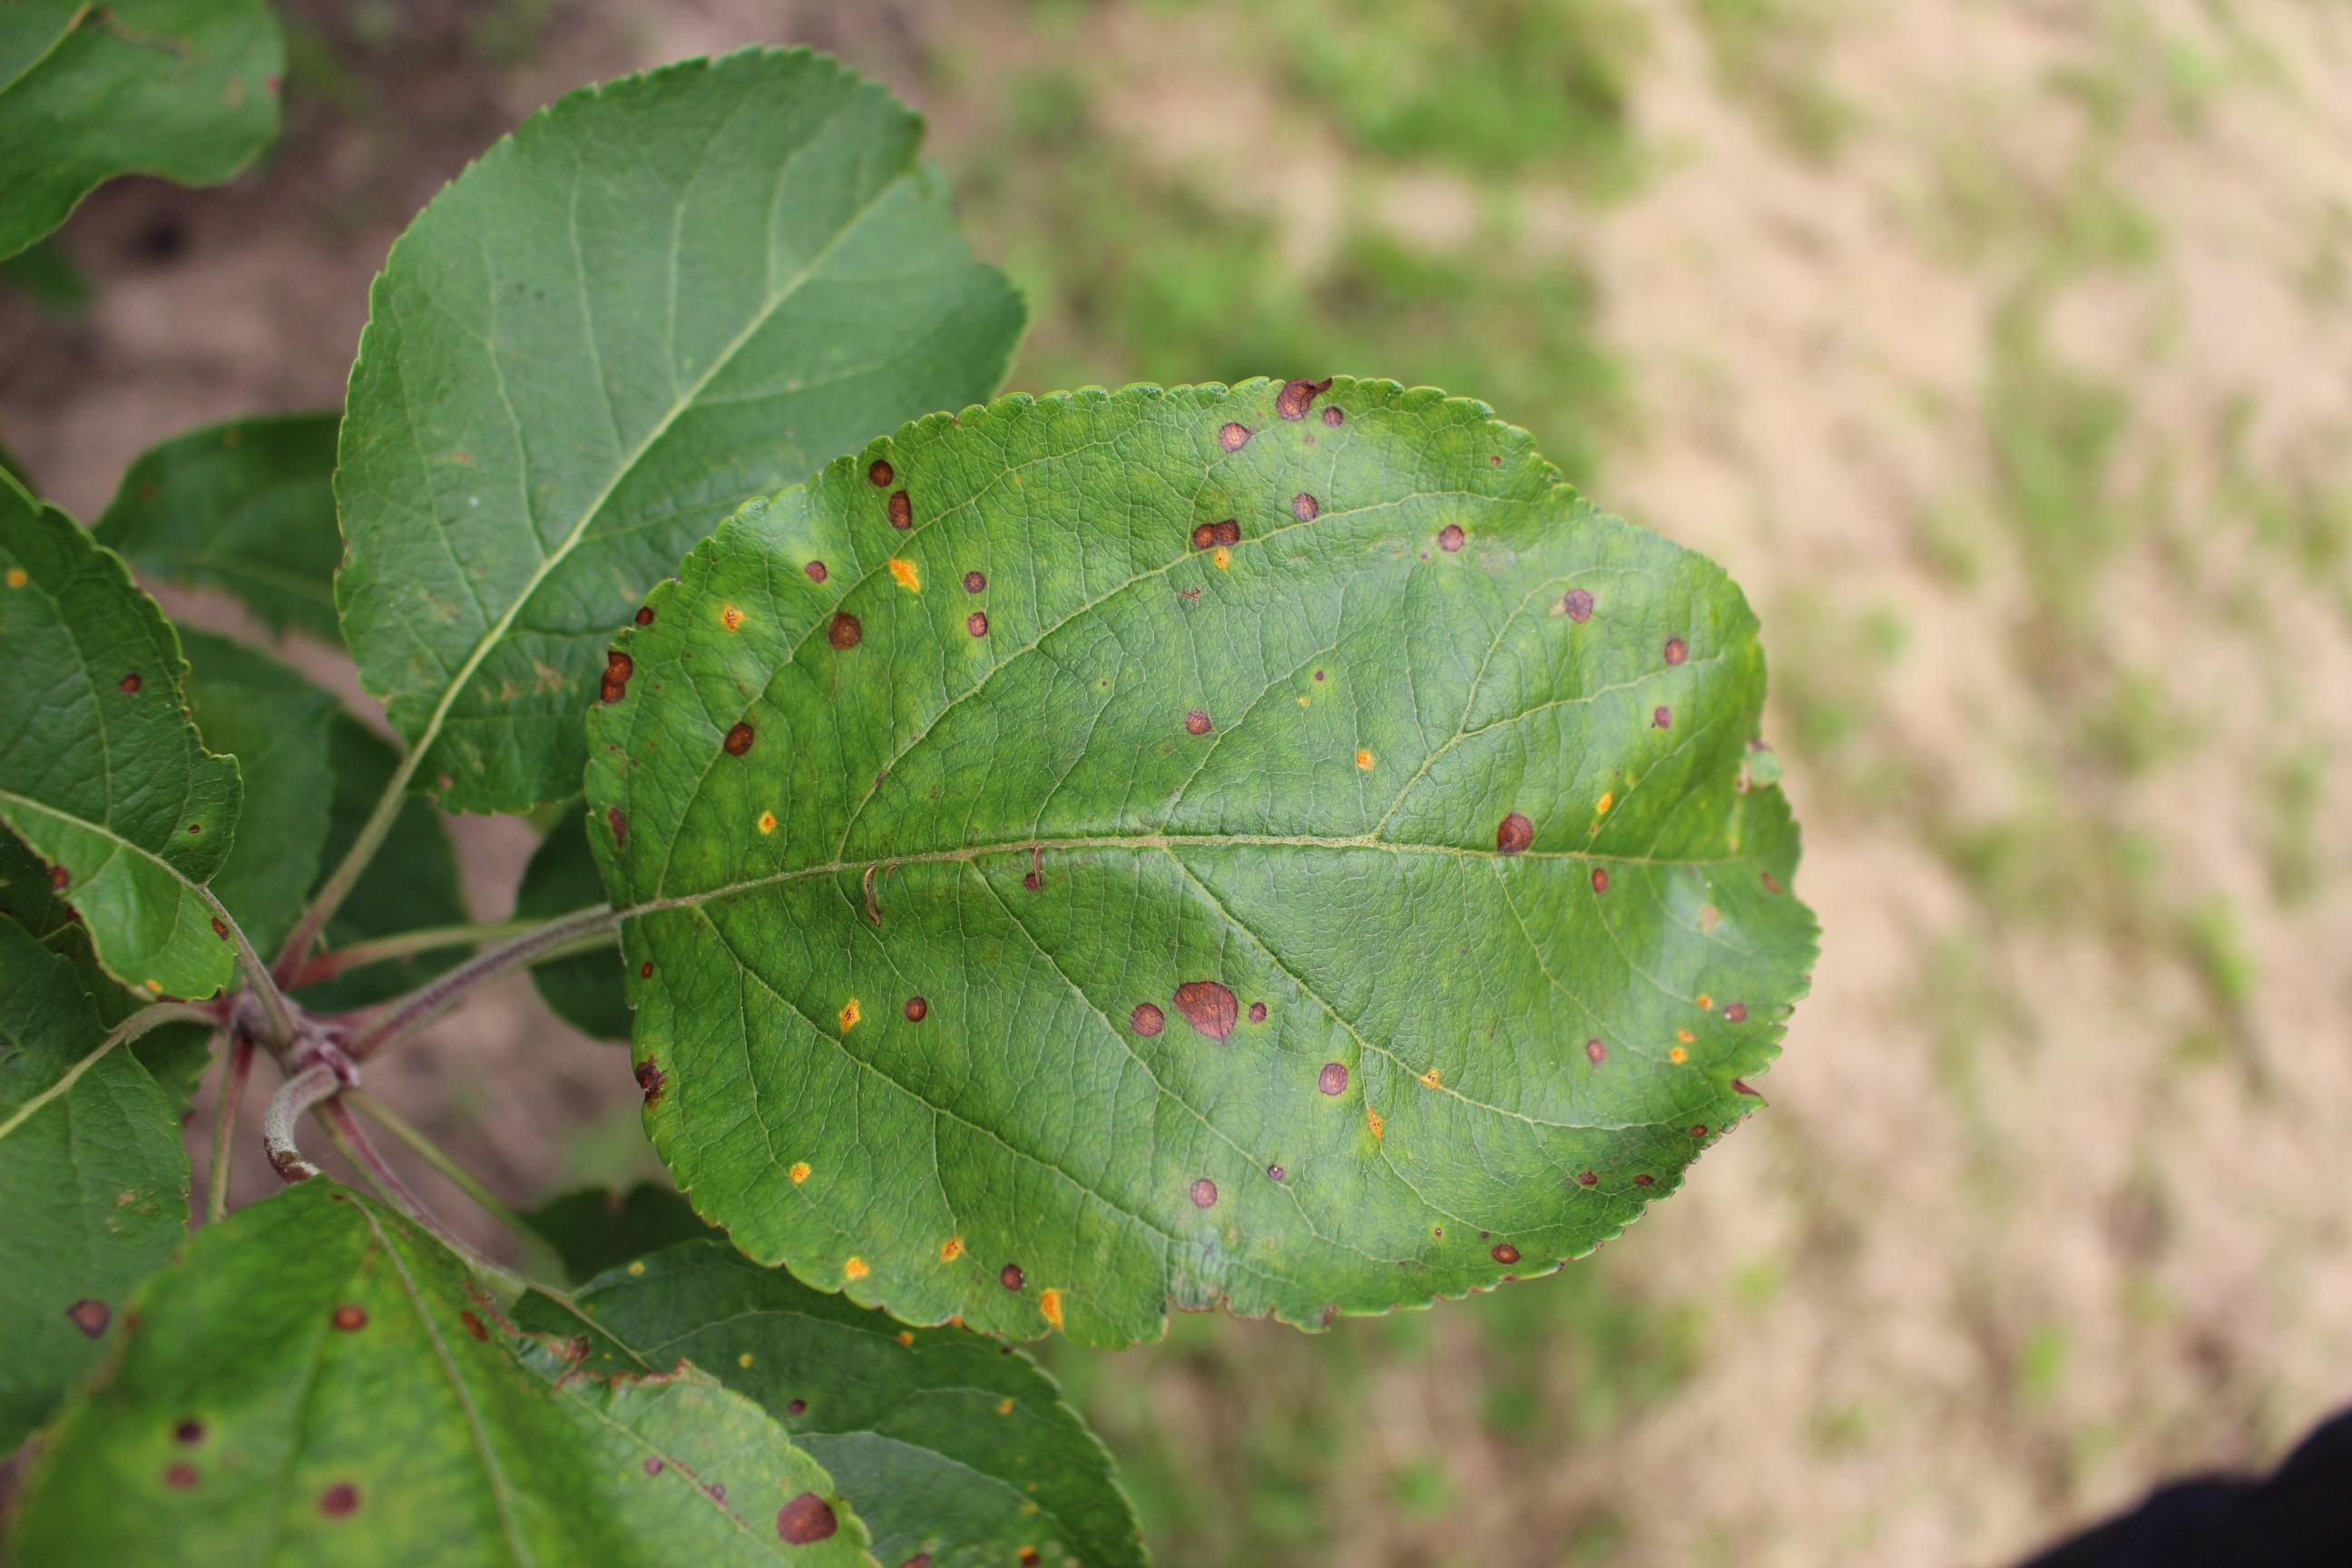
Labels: rust, frog_eye_leaf_spot